Danzaburou-danuki

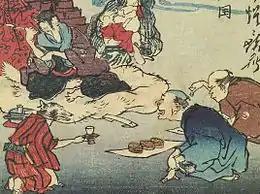
Danzaburou-danuki (upper left) lends money to human merchants in the painting "Danzaburou-danuki of Sado Province" (佐渡国同三狸) by Kawanabe Kyōsai; from the book "100 Images by Kyōsai".。

The supreme commander of the tanuki on Sado Island, most tales of Danzaburou focus on his trickery of humans. He would create wall-like structures to block people's paths at night, fooled people with mirages and sold leaves from trees by making them look as if they were made of gold. He also created mirages to lure people into his lair (said to be a hole in the ground or a cellar), making it appear as a splendid estate. If he ever became ill, Danzaburou would disguise himself as a human and visit human doctors for treatment.